Praefectus vigilum

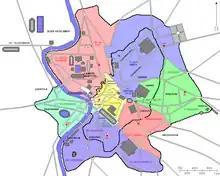
Plan of imperial Rome with the seven districts controlled by the cohorts and the position of each cohort

The offices of the "praefectus vigilum" were located in the "Campus Martius", perhaps in the quadriportico of the theatre of Balbus (along the "via Lata"), inside the barracks of the First Cohort of "Vigiles". The reason to think that is that all the dedications found in the remains of these barracks are inscribed in the name of the prefect. It was in this building that the "praefectus vigilum" had his offices and his courtroom and it was from there that he left every night to carry out the statutory rounds.